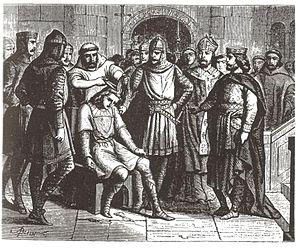
Cette page concerne l'année 751 du calendrier julien.